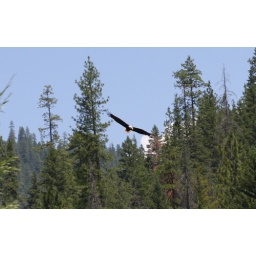
klamith river camping trip july of 2009 drive by shot from my truck